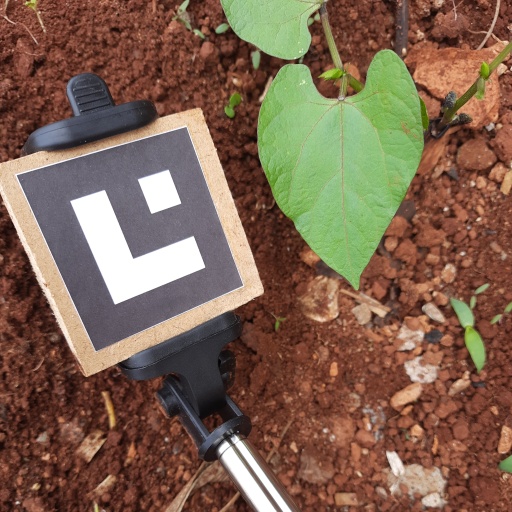
Observations: wavy surface, no eating holes, with soild dust, under cloudy sky